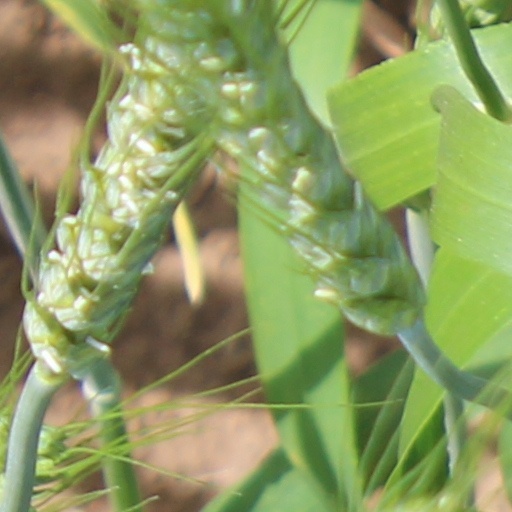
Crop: wheat